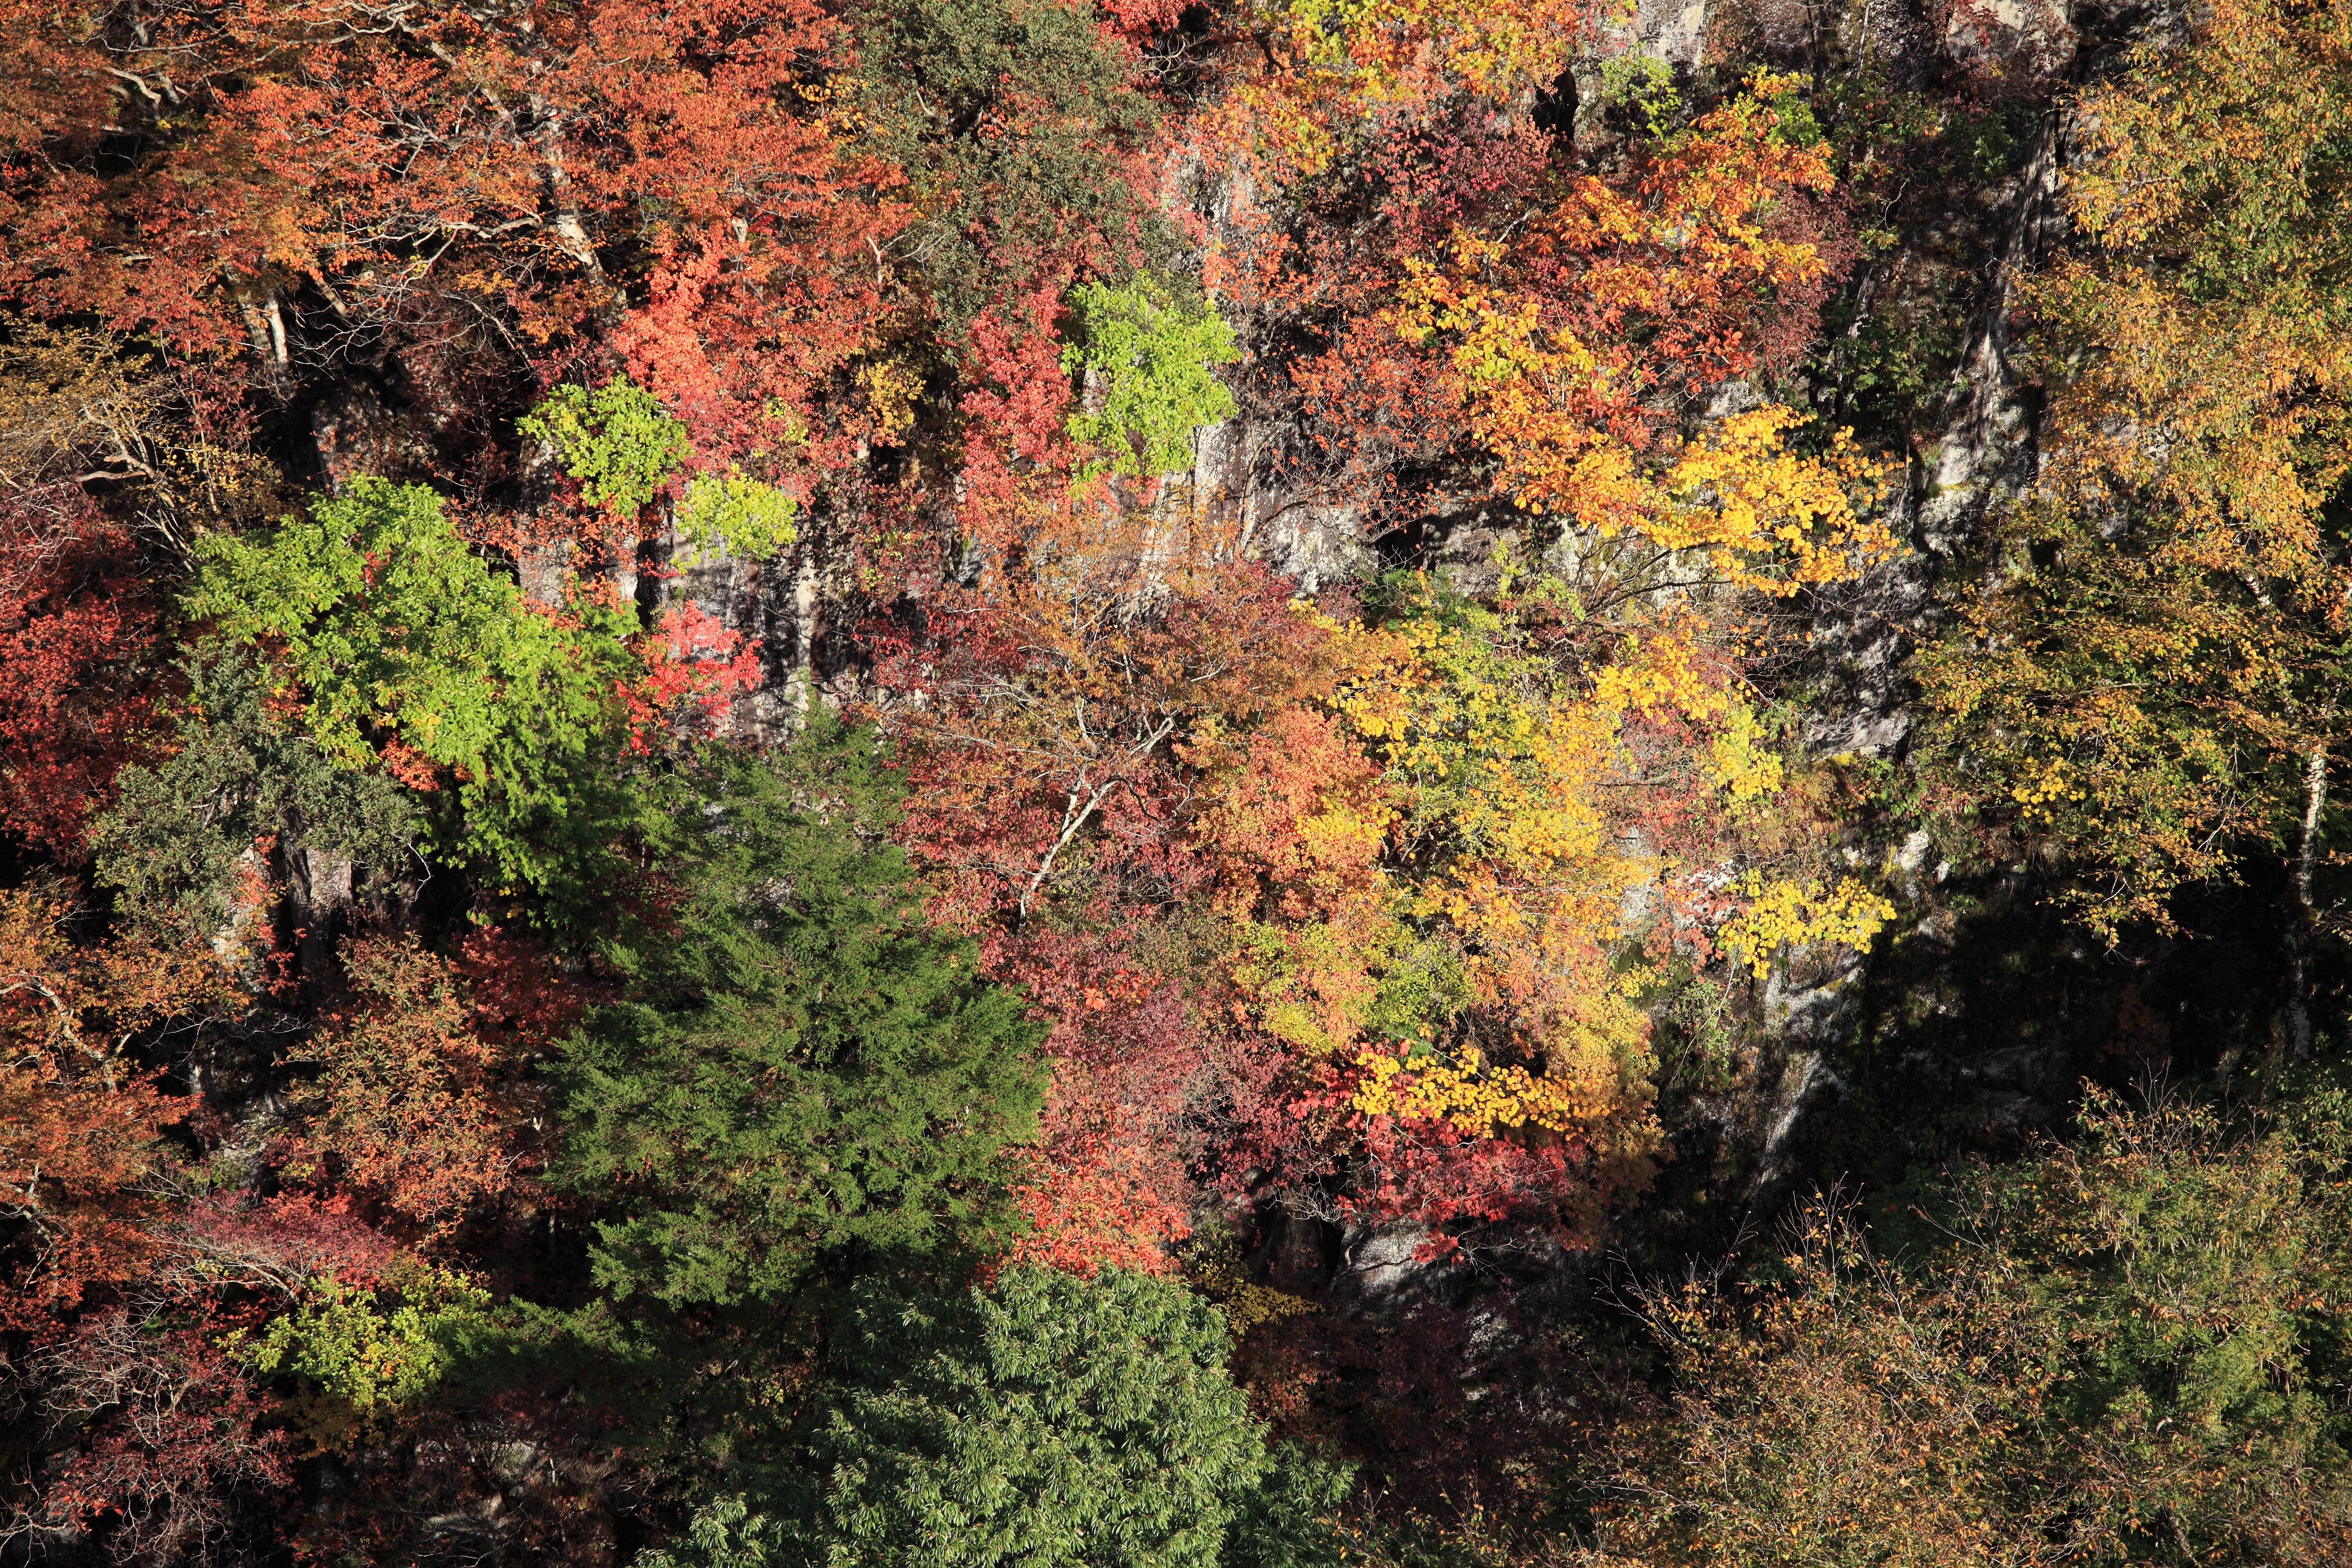
tree, nature, forest, wilderness, plant, leaf, flower, orange, high, red, autumn, botany, flora, season, maple tree, cool image, vegetation, shrub, deciduous, tochigi, 5d, hires, woodland, habitat, i, markii, ecosystem, hi, res, resolution, nikkoh, biome, natural environment, woody plant, temperate broadleaf and mixed forest, land plant